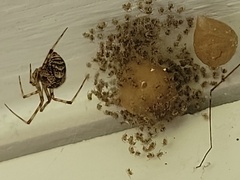
Species: Parasteatoda_tepidariorum